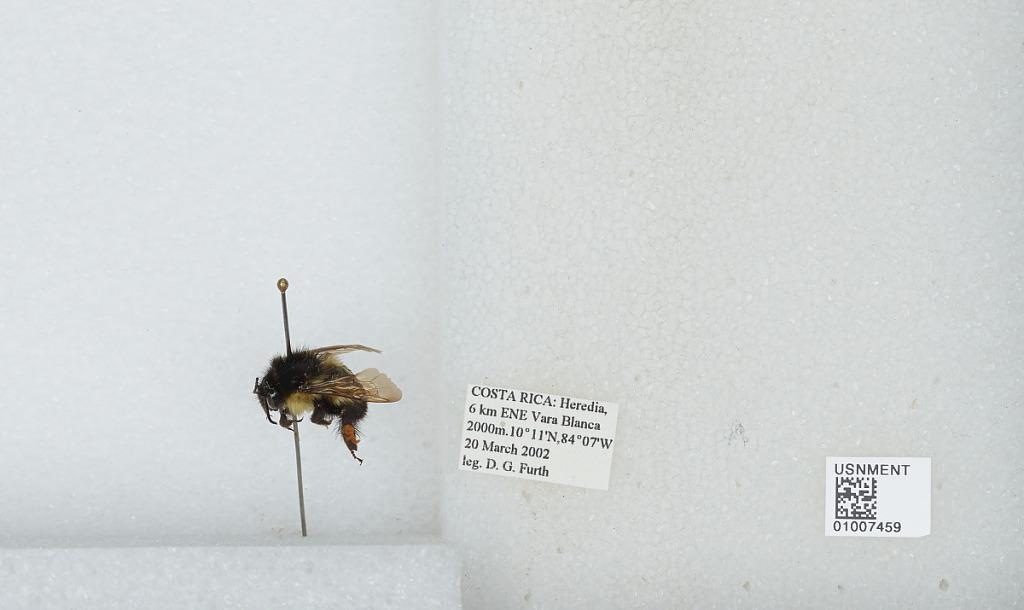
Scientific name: Bombus (Pyrobombus) ephippiatus (Say)
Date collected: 2002-3-20
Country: Costa Rica
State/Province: Heredia
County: [Not stated]
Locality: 6 kilometers east-northeast of Vara Blanca
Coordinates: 10.1869, -84.1292